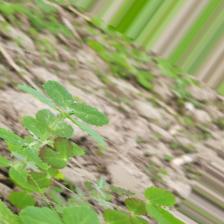
Label: Lentil Rust